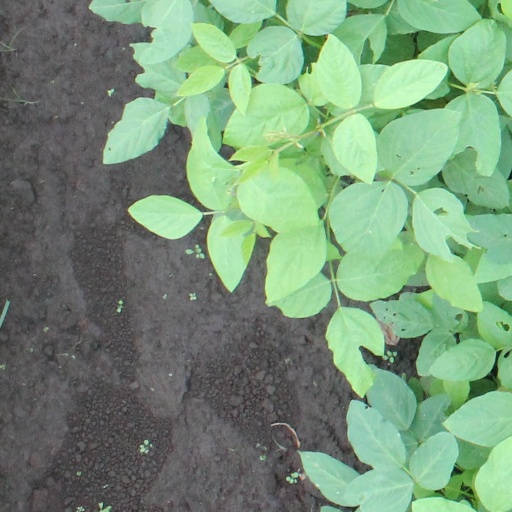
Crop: soybean